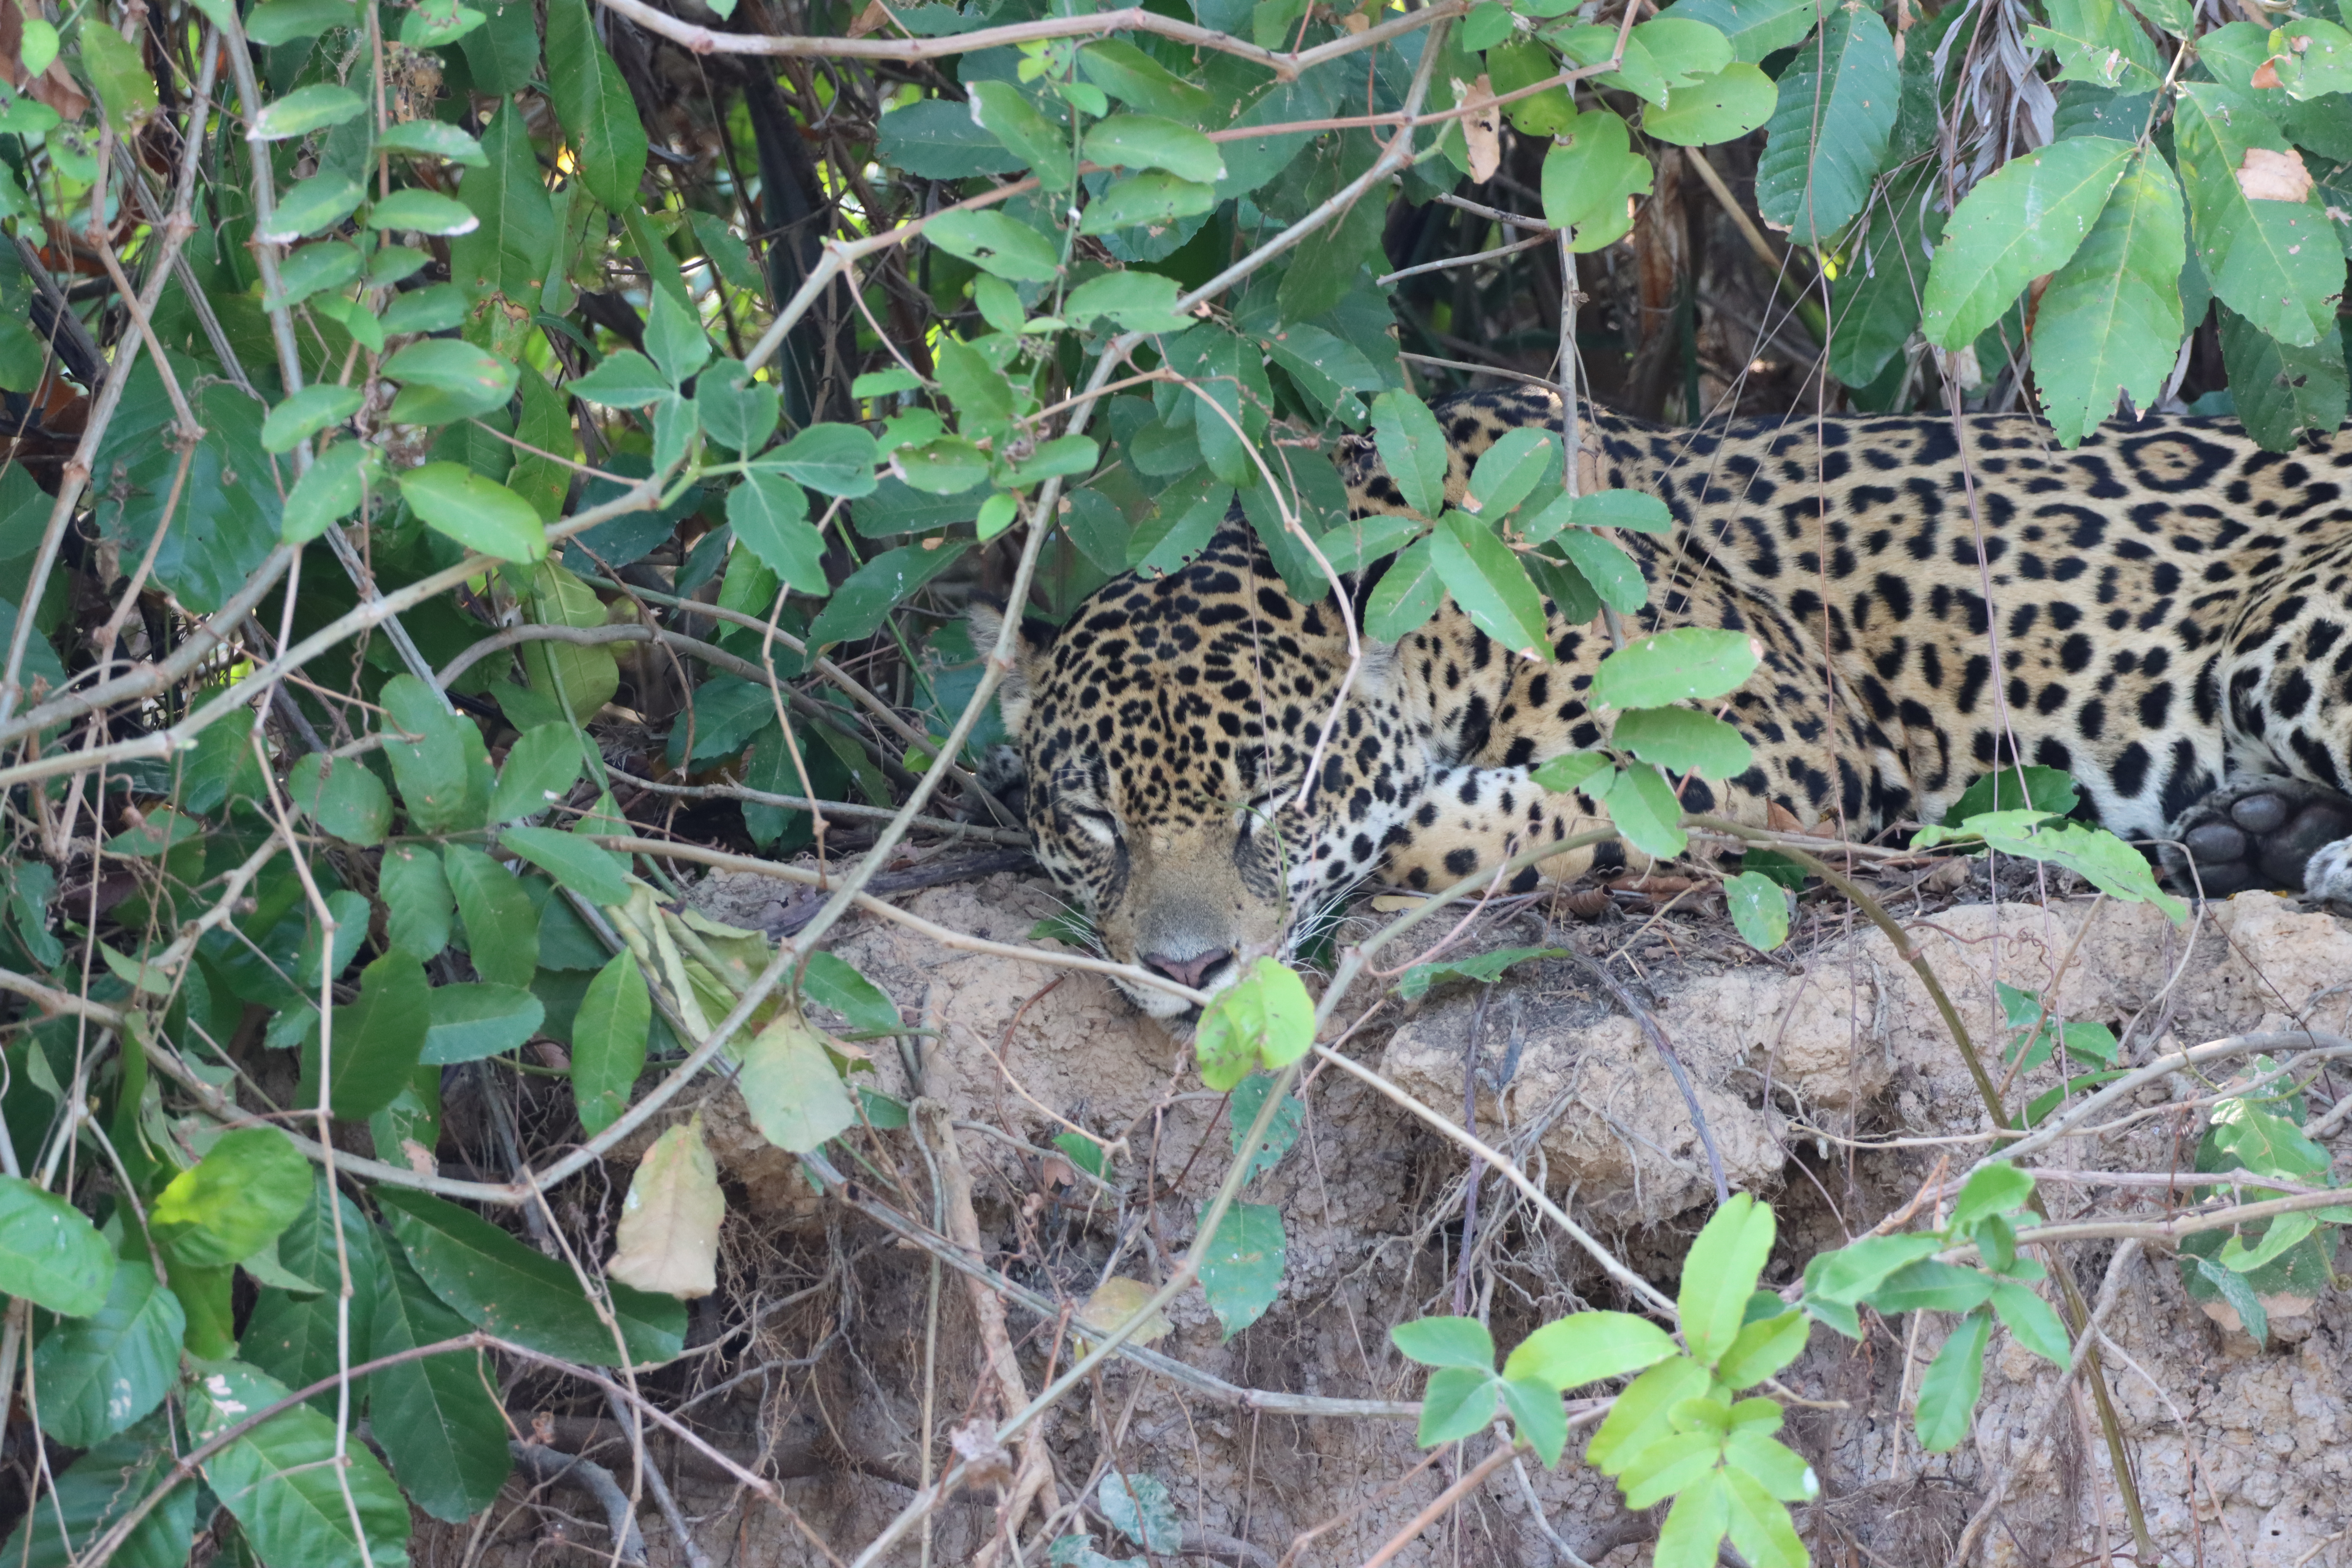
Jaguar: Guaraci